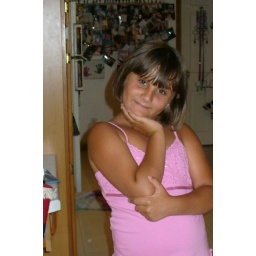
A beautiful girl all dressed in pink